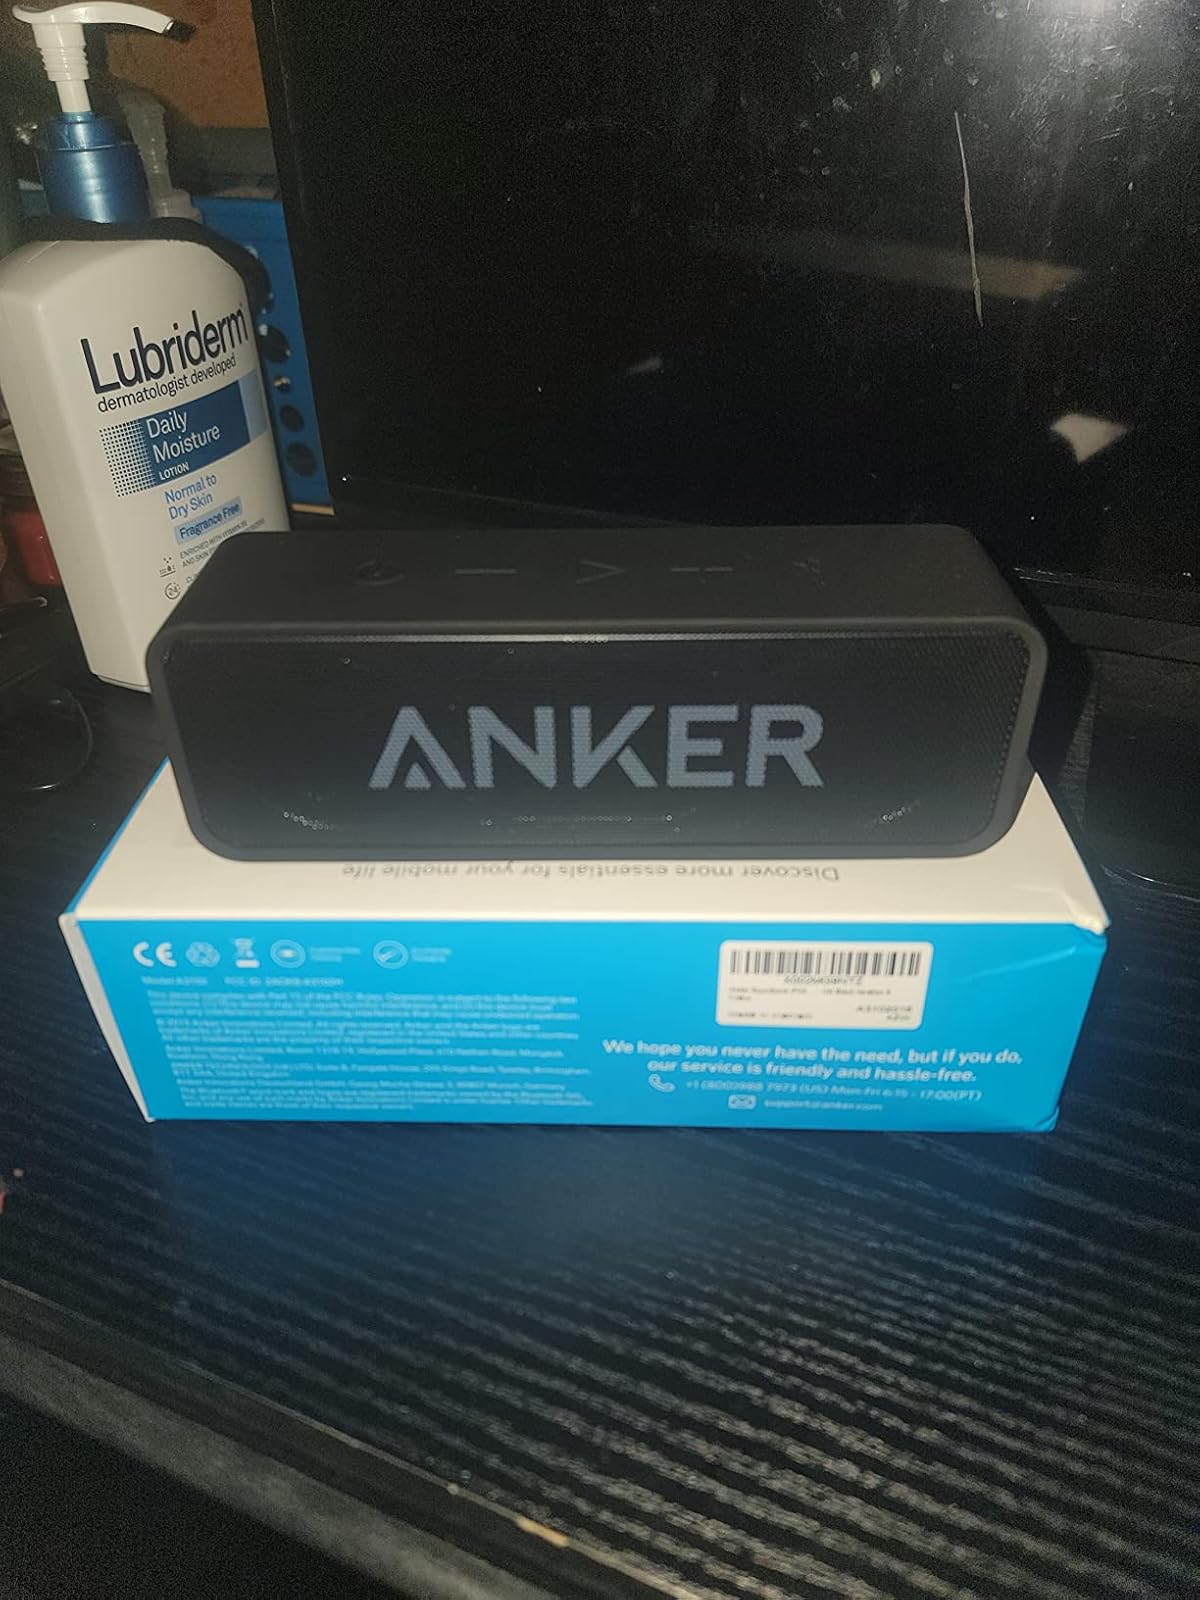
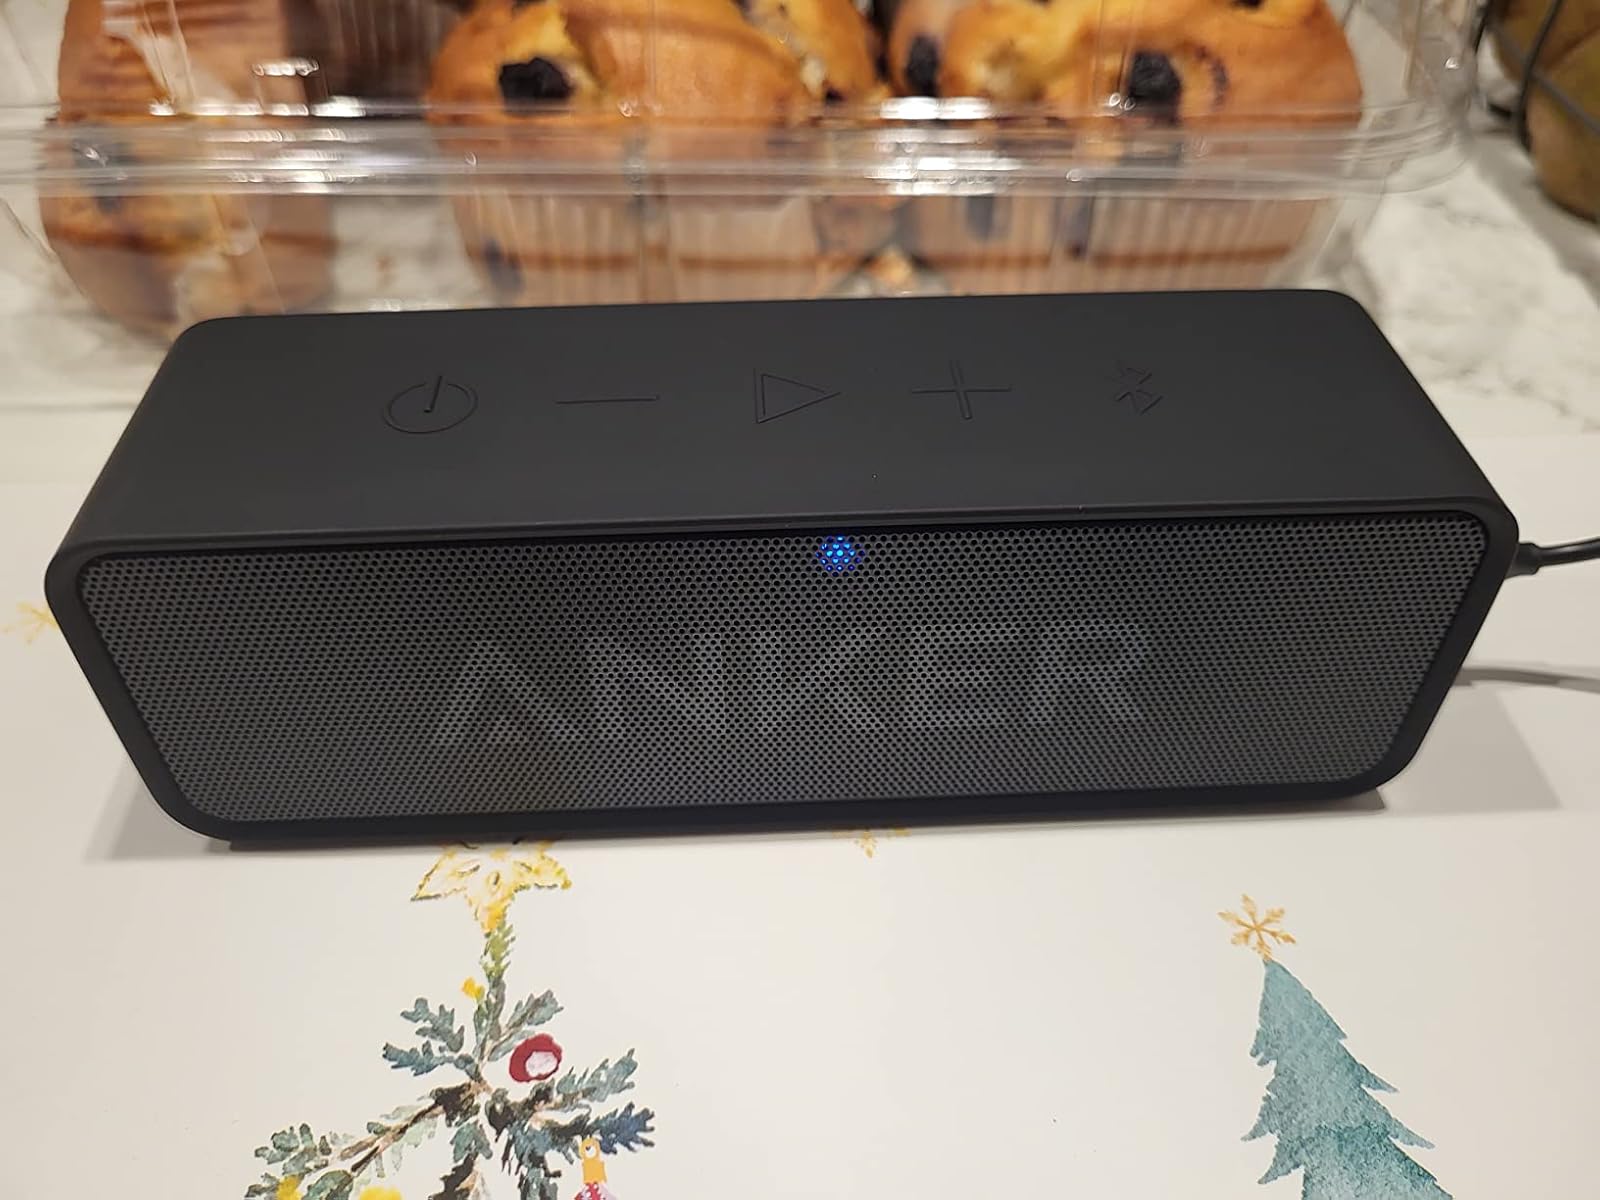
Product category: speaker
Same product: yes